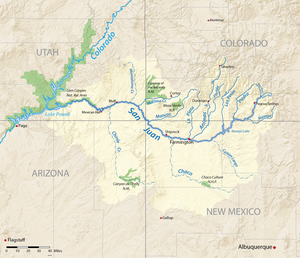
Le bassin de San Juan est un bassin de drainage et un bassin structural de la région des Four Corners au sud-ouest des États-Unis.
La rivière San Juan est une rivière du sud-ouest des États-Unis, affluent gauche du fleuve Colorado.